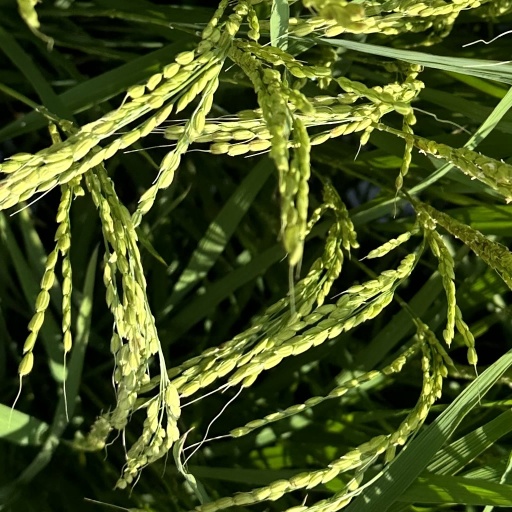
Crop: rice